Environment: real
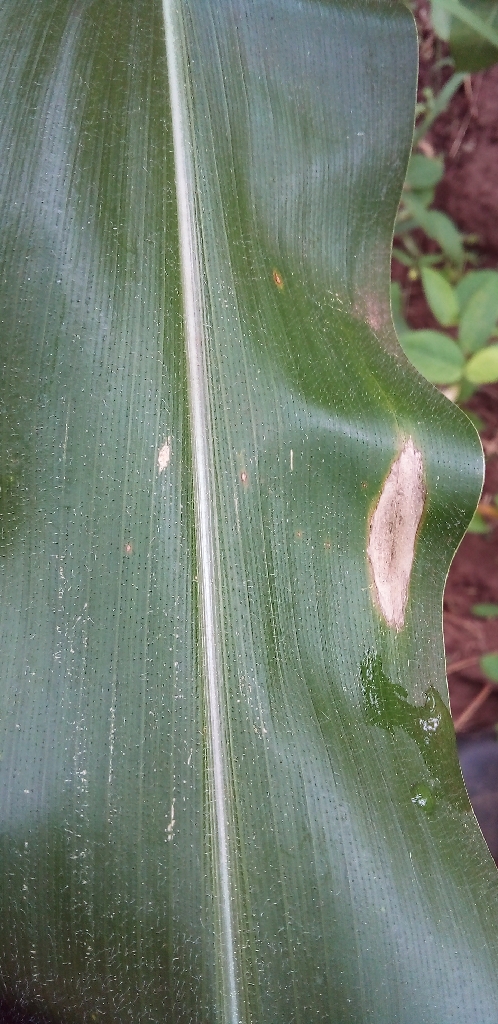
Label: northern_corn_leaf_blight